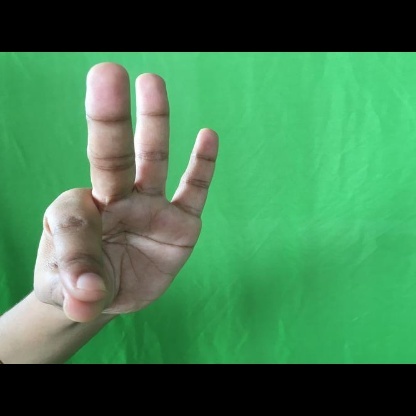
Mudra: Hamsasyam